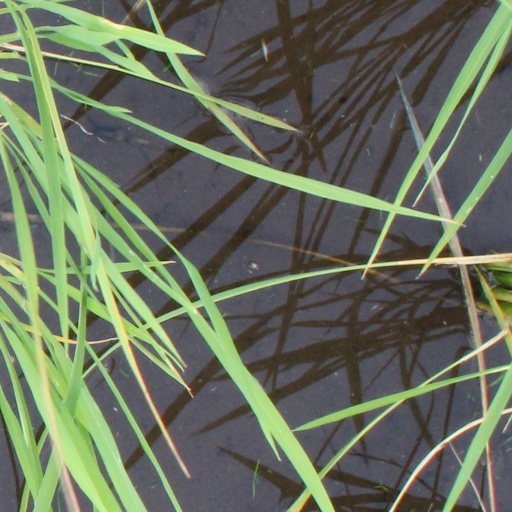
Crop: rice